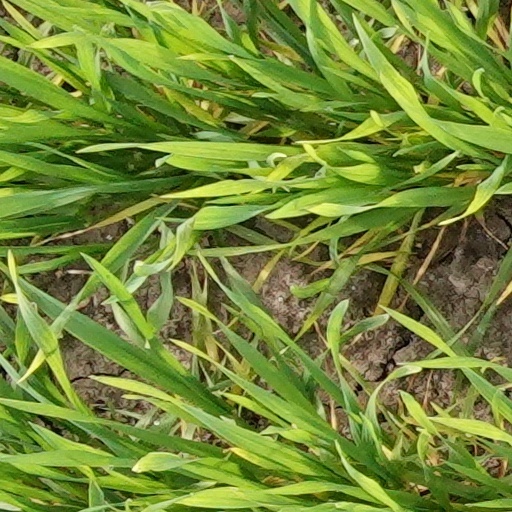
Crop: wheat